István Nemere

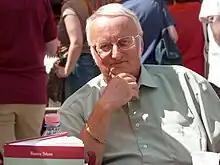
Nemere in 2010

István Nemere (8 November 1944 – 15 November 2024) was a Hungarian novelist, Esperantist, and translator. He wrote 744 published books up to November 2020, mostly in Hungarian, over twenty novels in Esperanto. He has been a notable figure in the world of Hungarian science fiction with as many as 60 novels and several stories.